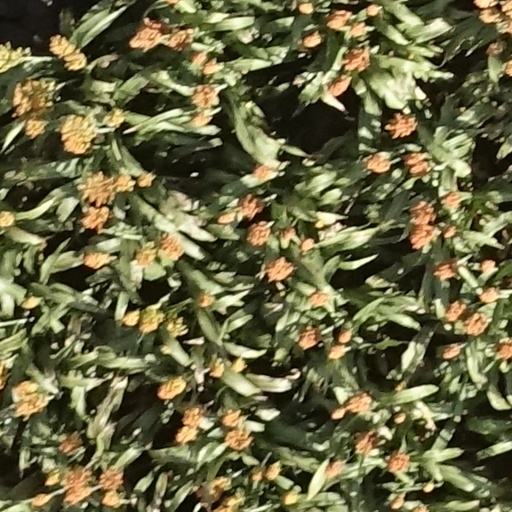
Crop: sorghum